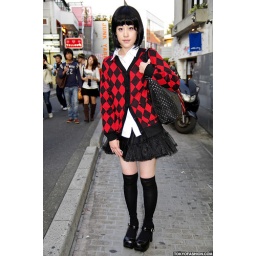
This cute Japanese girl was wearing some fashion from the brand Milk and platform shoes in Harajuku.